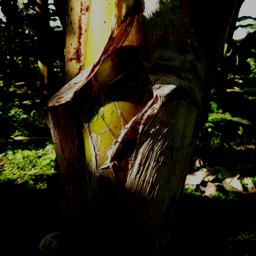
Label: PSEUDOSTEM WEEVIL